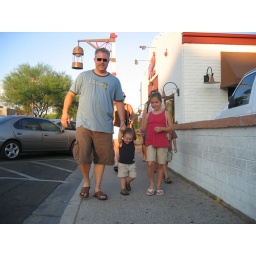
Domenic and Isabella walking Noah down the sidewalk towards the Sugar Bowl (ice cream parlor) in Scottsdale.